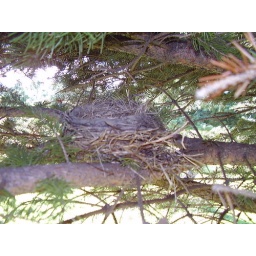
had to duck under a spruce tree and almost missed this